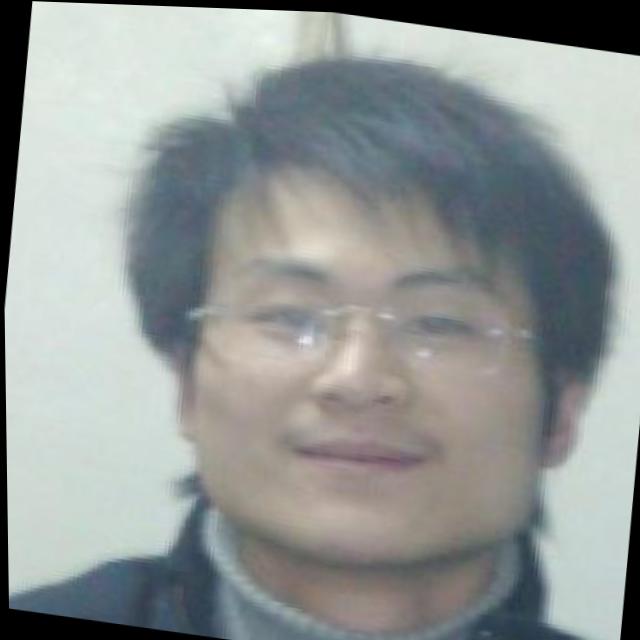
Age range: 21-44